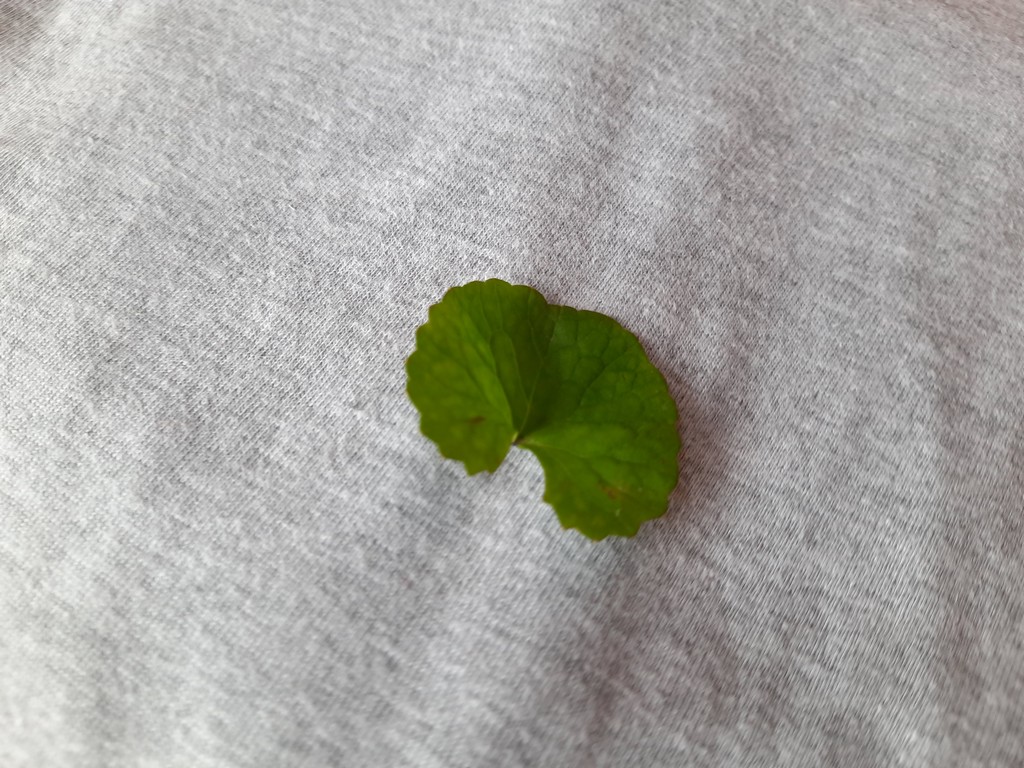
Label: Healthy